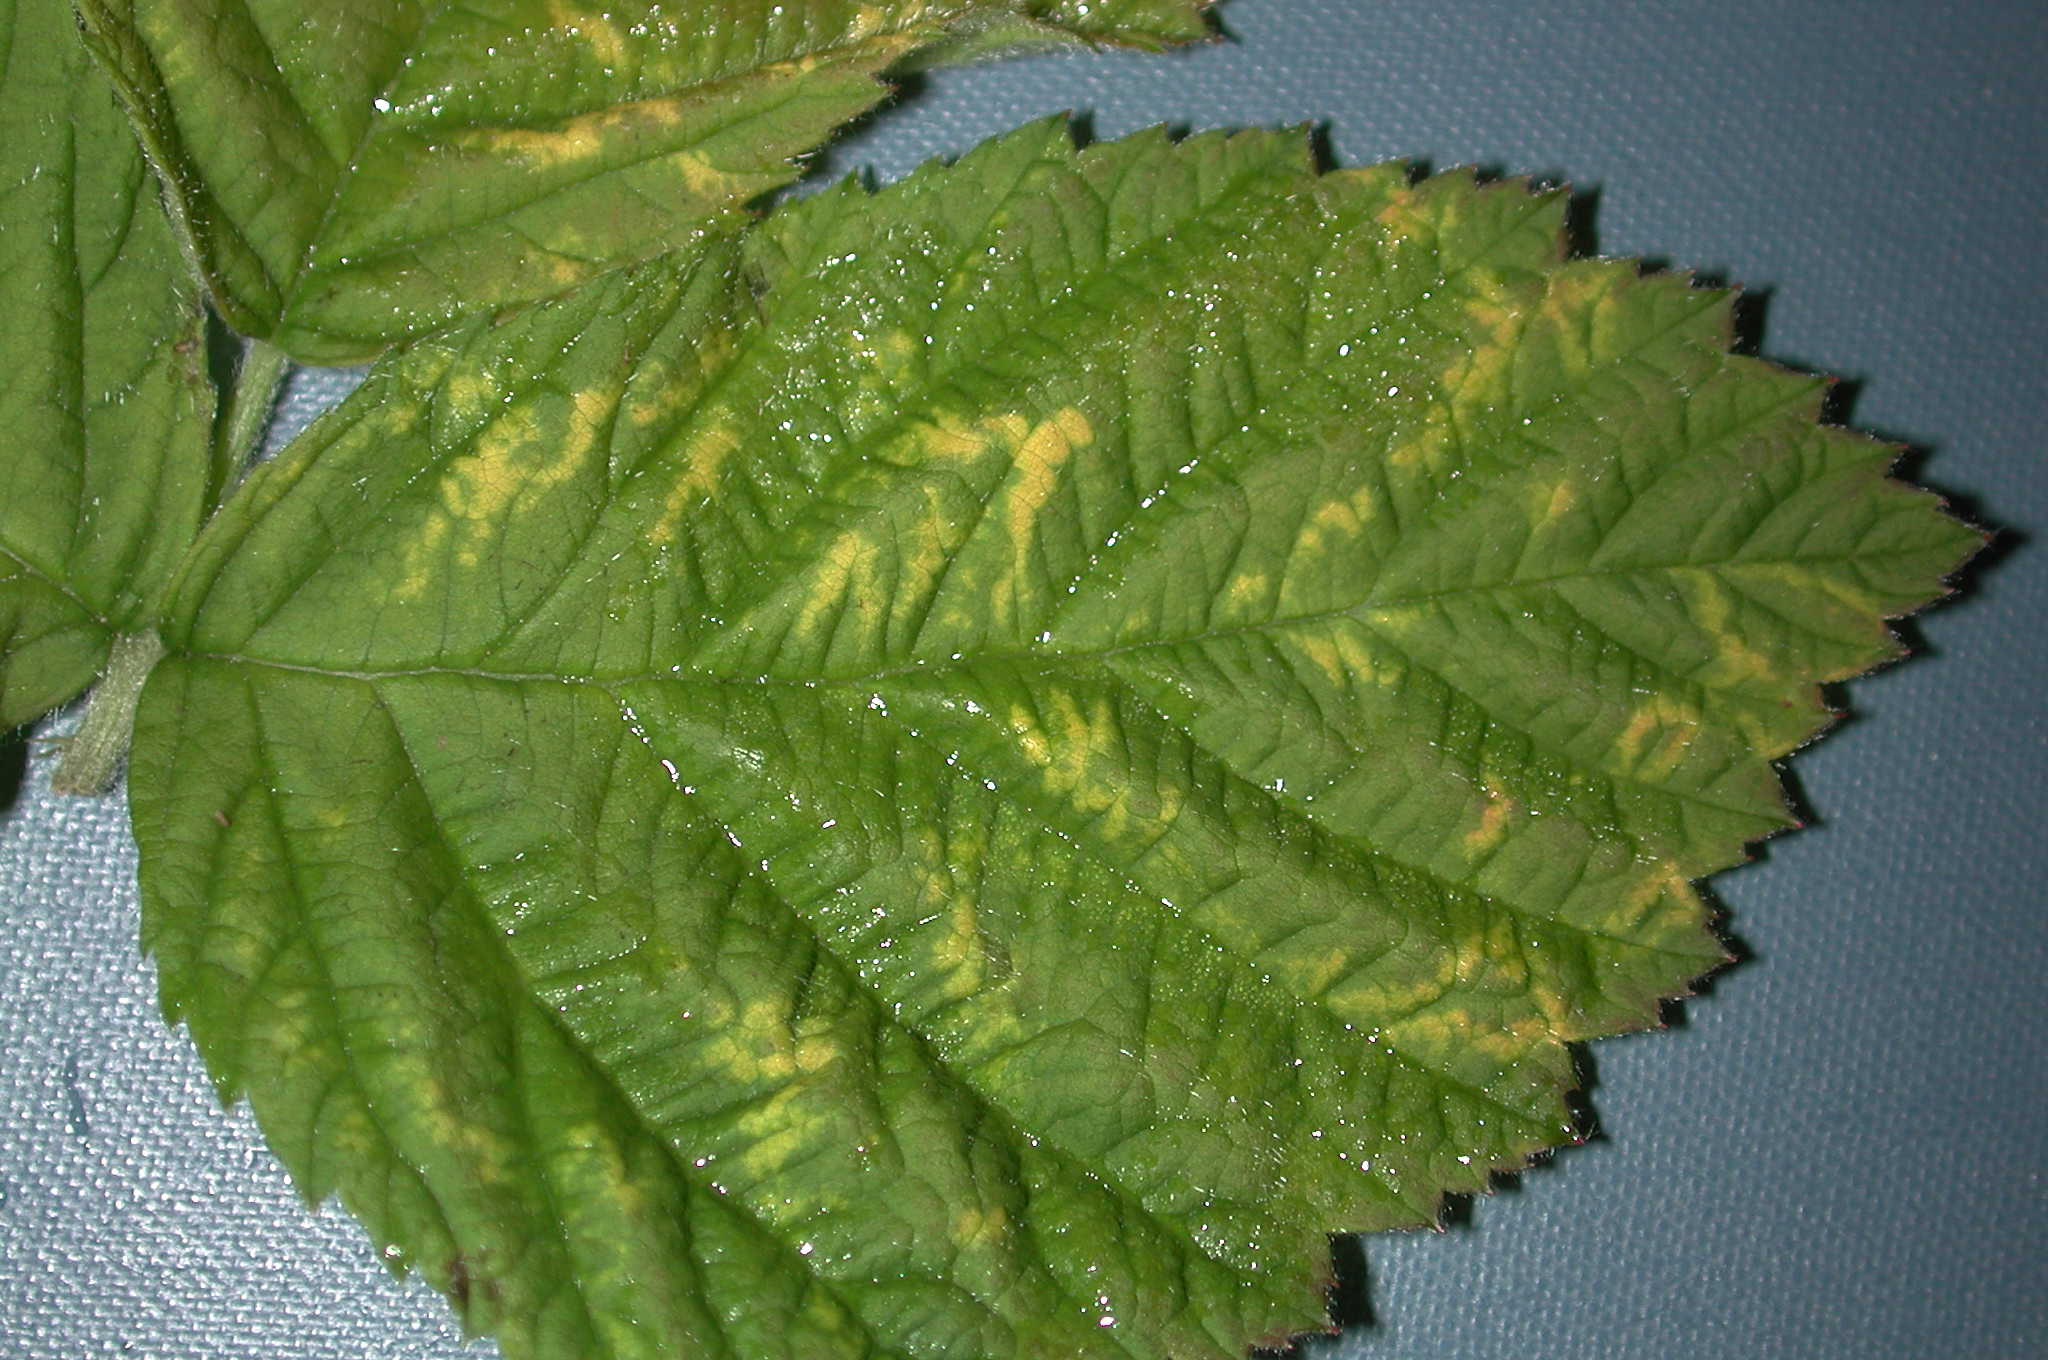
Labels: Raspberry leaf